Shadow Squadron

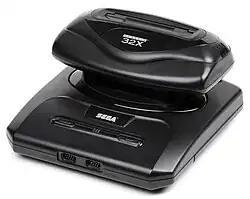
"Shadow Squadron" for the 32X was a collaboration effort between Sega and Artmic.

"Shadow Squadron" was developed by Sega in conjunction with Artmic, who assisted in the mechanical design work, becoming their only involvement with video games. Its creation was helmed by designer and director Koji Tsuchida, who was previously involved with projects such as the Sharp X68000 conversion of "Fantasy Zone" and "Star Wars: Attack on the Death Star", alongside producers Hiroshi Aso and Mamoru Shigeta. Shigeru Yoshida and Toshiyuki Kuwabara served as its programmers while composers Masaru Setsumaru and Tatsuya Kozaki led the sound department with Teruhiko Nakagawa, who did the sound effects. Japanese mecha designer Kimitoshi Yamane provided the mechanical designs that would later be modeled in-game by artist Tomohiro Maki, among other people collaborating in its development.